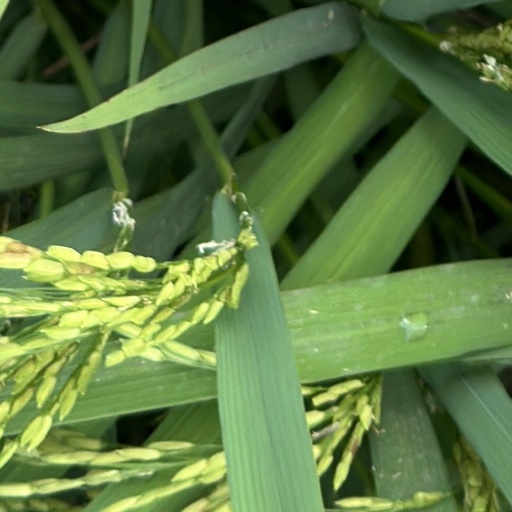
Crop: rice